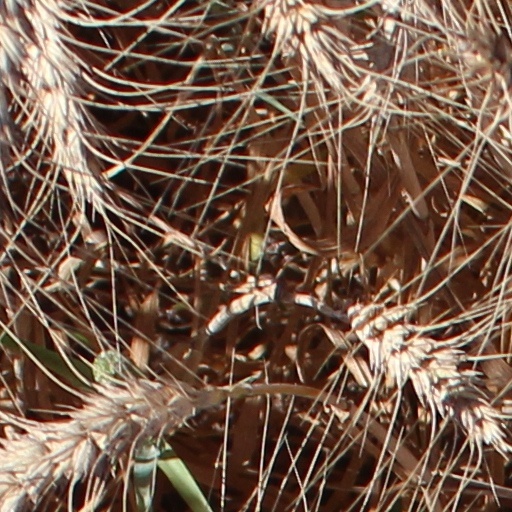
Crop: wheat